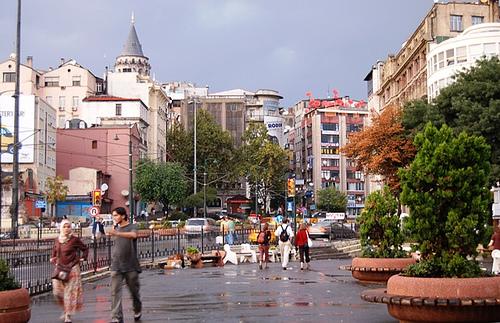
Weather: rain or strom